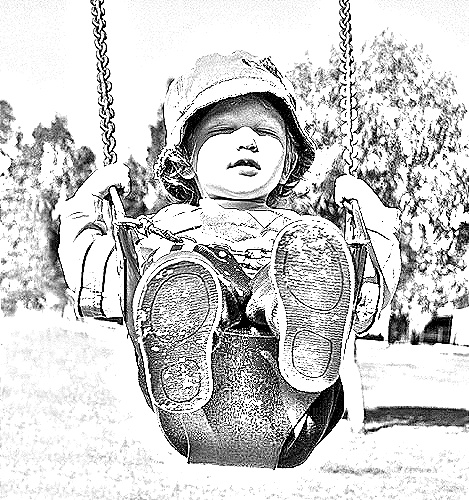
Portrait style: Sketch Portrait